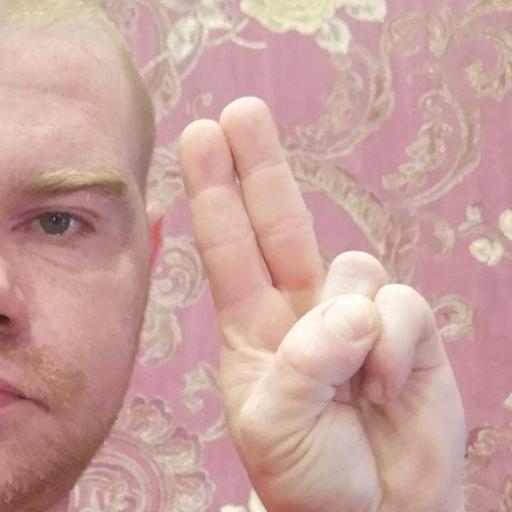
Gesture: two_up